Crack cocaine

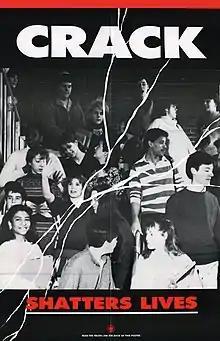
US Food and Drug Administration anti-crack poster distributed in the 1980s

Crack cocaine is popularly thought to be the most addictive form of cocaine. However, this claim has been contested: Morgan and Zimmer wrote that available data indicated that "smoking cocaine by itself does not increase markedly the likelihood of dependence ... The claim that cocaine is much more addictive when smoked must be reexamined." They argued that cocaine users who are already prone to abuse are most likely to "move toward a more efficient mode of ingestion" (that is, smoking).